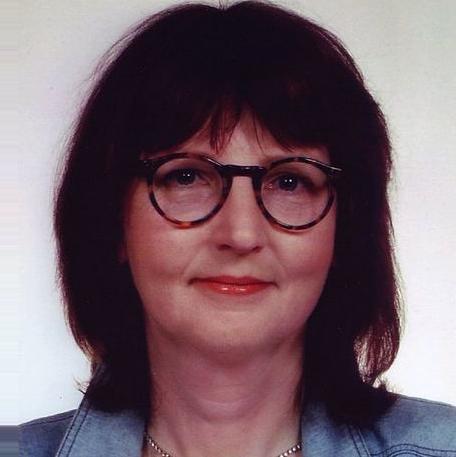
Age: 37